Collingwood, New Zealand

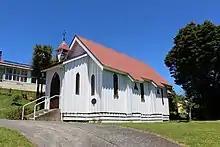
St Cuthbert's Church (2021)

Saint Cuthberts was completed in 1873 and built on land believed to have been donated by the town's founder William Gibbs. Local labour and timber were donated to complete the church. Thomas Brunner designed the church. The church having survived unscathed from the many fires that have damaged Collingwood is a New Zealand Heritage category 1 listed building. The church suffered some minor damage from vandals who were caught and prosecuted in 2011. The church seats approximately 50 people. The congregation numbered approximately 20–25 persons in 2016.